Robert Iwaszkiewicz

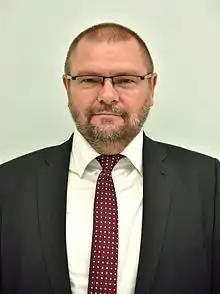

Robert Jarosław Iwaszkiewicz (born 17 May 1962) is a Polish politician of the KORWiN who was elected in May 2014 as a Member of the European Parliament (MEP).